Meg Lanning

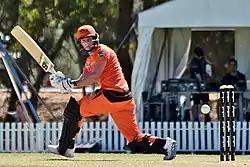
Lanning during her maiden WBBL century, playing for the Perth Scorchers in 2019

Ahead of WBBL|03, Lanning departed the Melbourne Stars and signed on to captain the Perth Scorchers. She did not play a game with the club in the 2017–18 season due to undergoing shoulder surgery. In 2018–19, Lanning continued to be troubled with injuries, consequently playing just nine of 14 games. She nevertheless "hit a rich run of form" late in the tournament, managing 389 runs at an average of 48.62, but once again her team fell less than a game short of qualifying for finals.